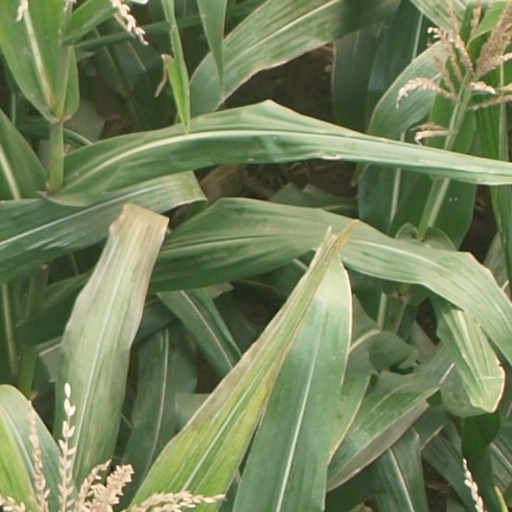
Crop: maize; corn